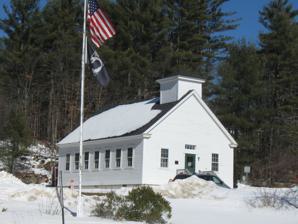
Building: Dame School
Country: United States of America
Year built: 1840
This article is about a specific school in New Hampshire. For schools for young children run by women, see Dame school . United States historic place Dame School U.S. National Register of Historic Places Show map of New Hampshire Show map of the United States Location NH 152, Nottingham, New Hampshire Coordinates 43°07′12″N 71°06′09″W / 43.1199°N 71.1026°W / 43.1199; -71.1026 Area 9 acres (3.6 ha) Built 1840 ( 1840 ) Architectural style Greek Revival NRHP reference No. 80000298 Added to NRHP October 30, 1980 The Dame School is a historic meeting house , school, and now local historical museum, on New Hampshire Route 152 in Nottingham, New Hampshire .  The single story wood-frame Greek Revival structure was built in 1840 as a church; according to local legend, timbers from a 1740 church were used in its construction.  Its main facade has a simple entrance topped by a transom window, and flanked by a pair of windows.  The building is topped by a three-stage tower, whose second stage houses a belfry, and whose spire is topped by a weathervane in the shape of a quill pen .  It was used as a meeting house until about 1878, with its dual use as a school beginning c. 1870.  It was dedicated for academic use in 1878, after the local Universalist congregation which had been using for services, built its own dedicated building.  This building is said to have acquired its distinctive weathervane as a gift in 1870 from schoolmaster Bartholomew Van Dame. The building was moved closer to the center in 1952, at which time it was mounted on a concrete foundation, and a sympathetic addition was made to increase its capacity. In 1995 a new central elementary school was built, and the addition was converted for use as a police station.  This building was again moved to provide parking space for the police, and has been adapted for use as a local history museum and community center. The building was listed on the National Register of Historic Places in 1980. See also National Register of Historic Places listings in Rockingham County, New Hampshire References